World Bodypainting Festival

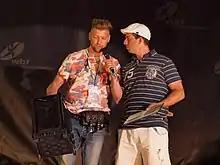
Alex Barendregt (left), the main organiser of the festival, with Markus Schenkeli, the host of the festival, in 2015

The World Bodypainting Festival is a bodypainting festival and competition which is held annually in Austria, since 2017 in Klagenfurt. It is attended by artists from 50 nations and attracts many thousands of spectators.